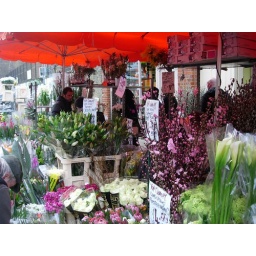
this weekly market takes place every sunday on columbia road in shoreditch, just across the street from our flat.